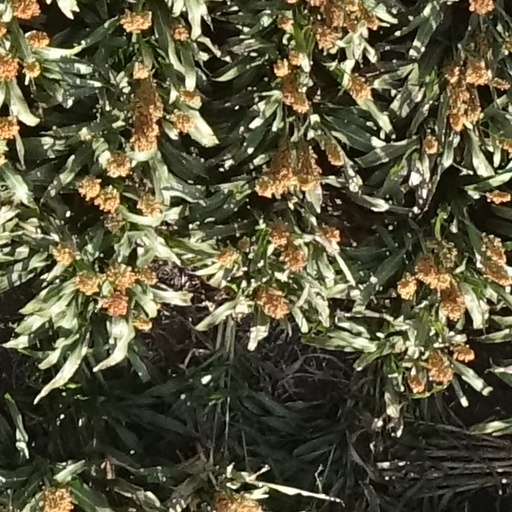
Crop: sorghum